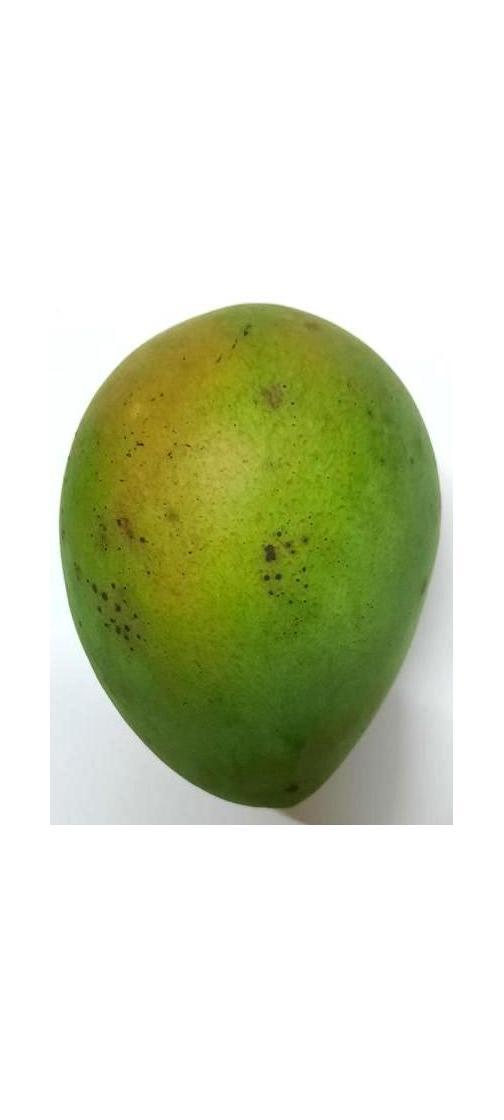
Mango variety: Harivanga